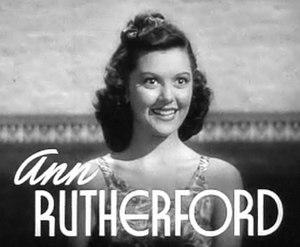
L'Amour frappe André Hardy est un film américain de George B. Seitz, sorti en 1938.